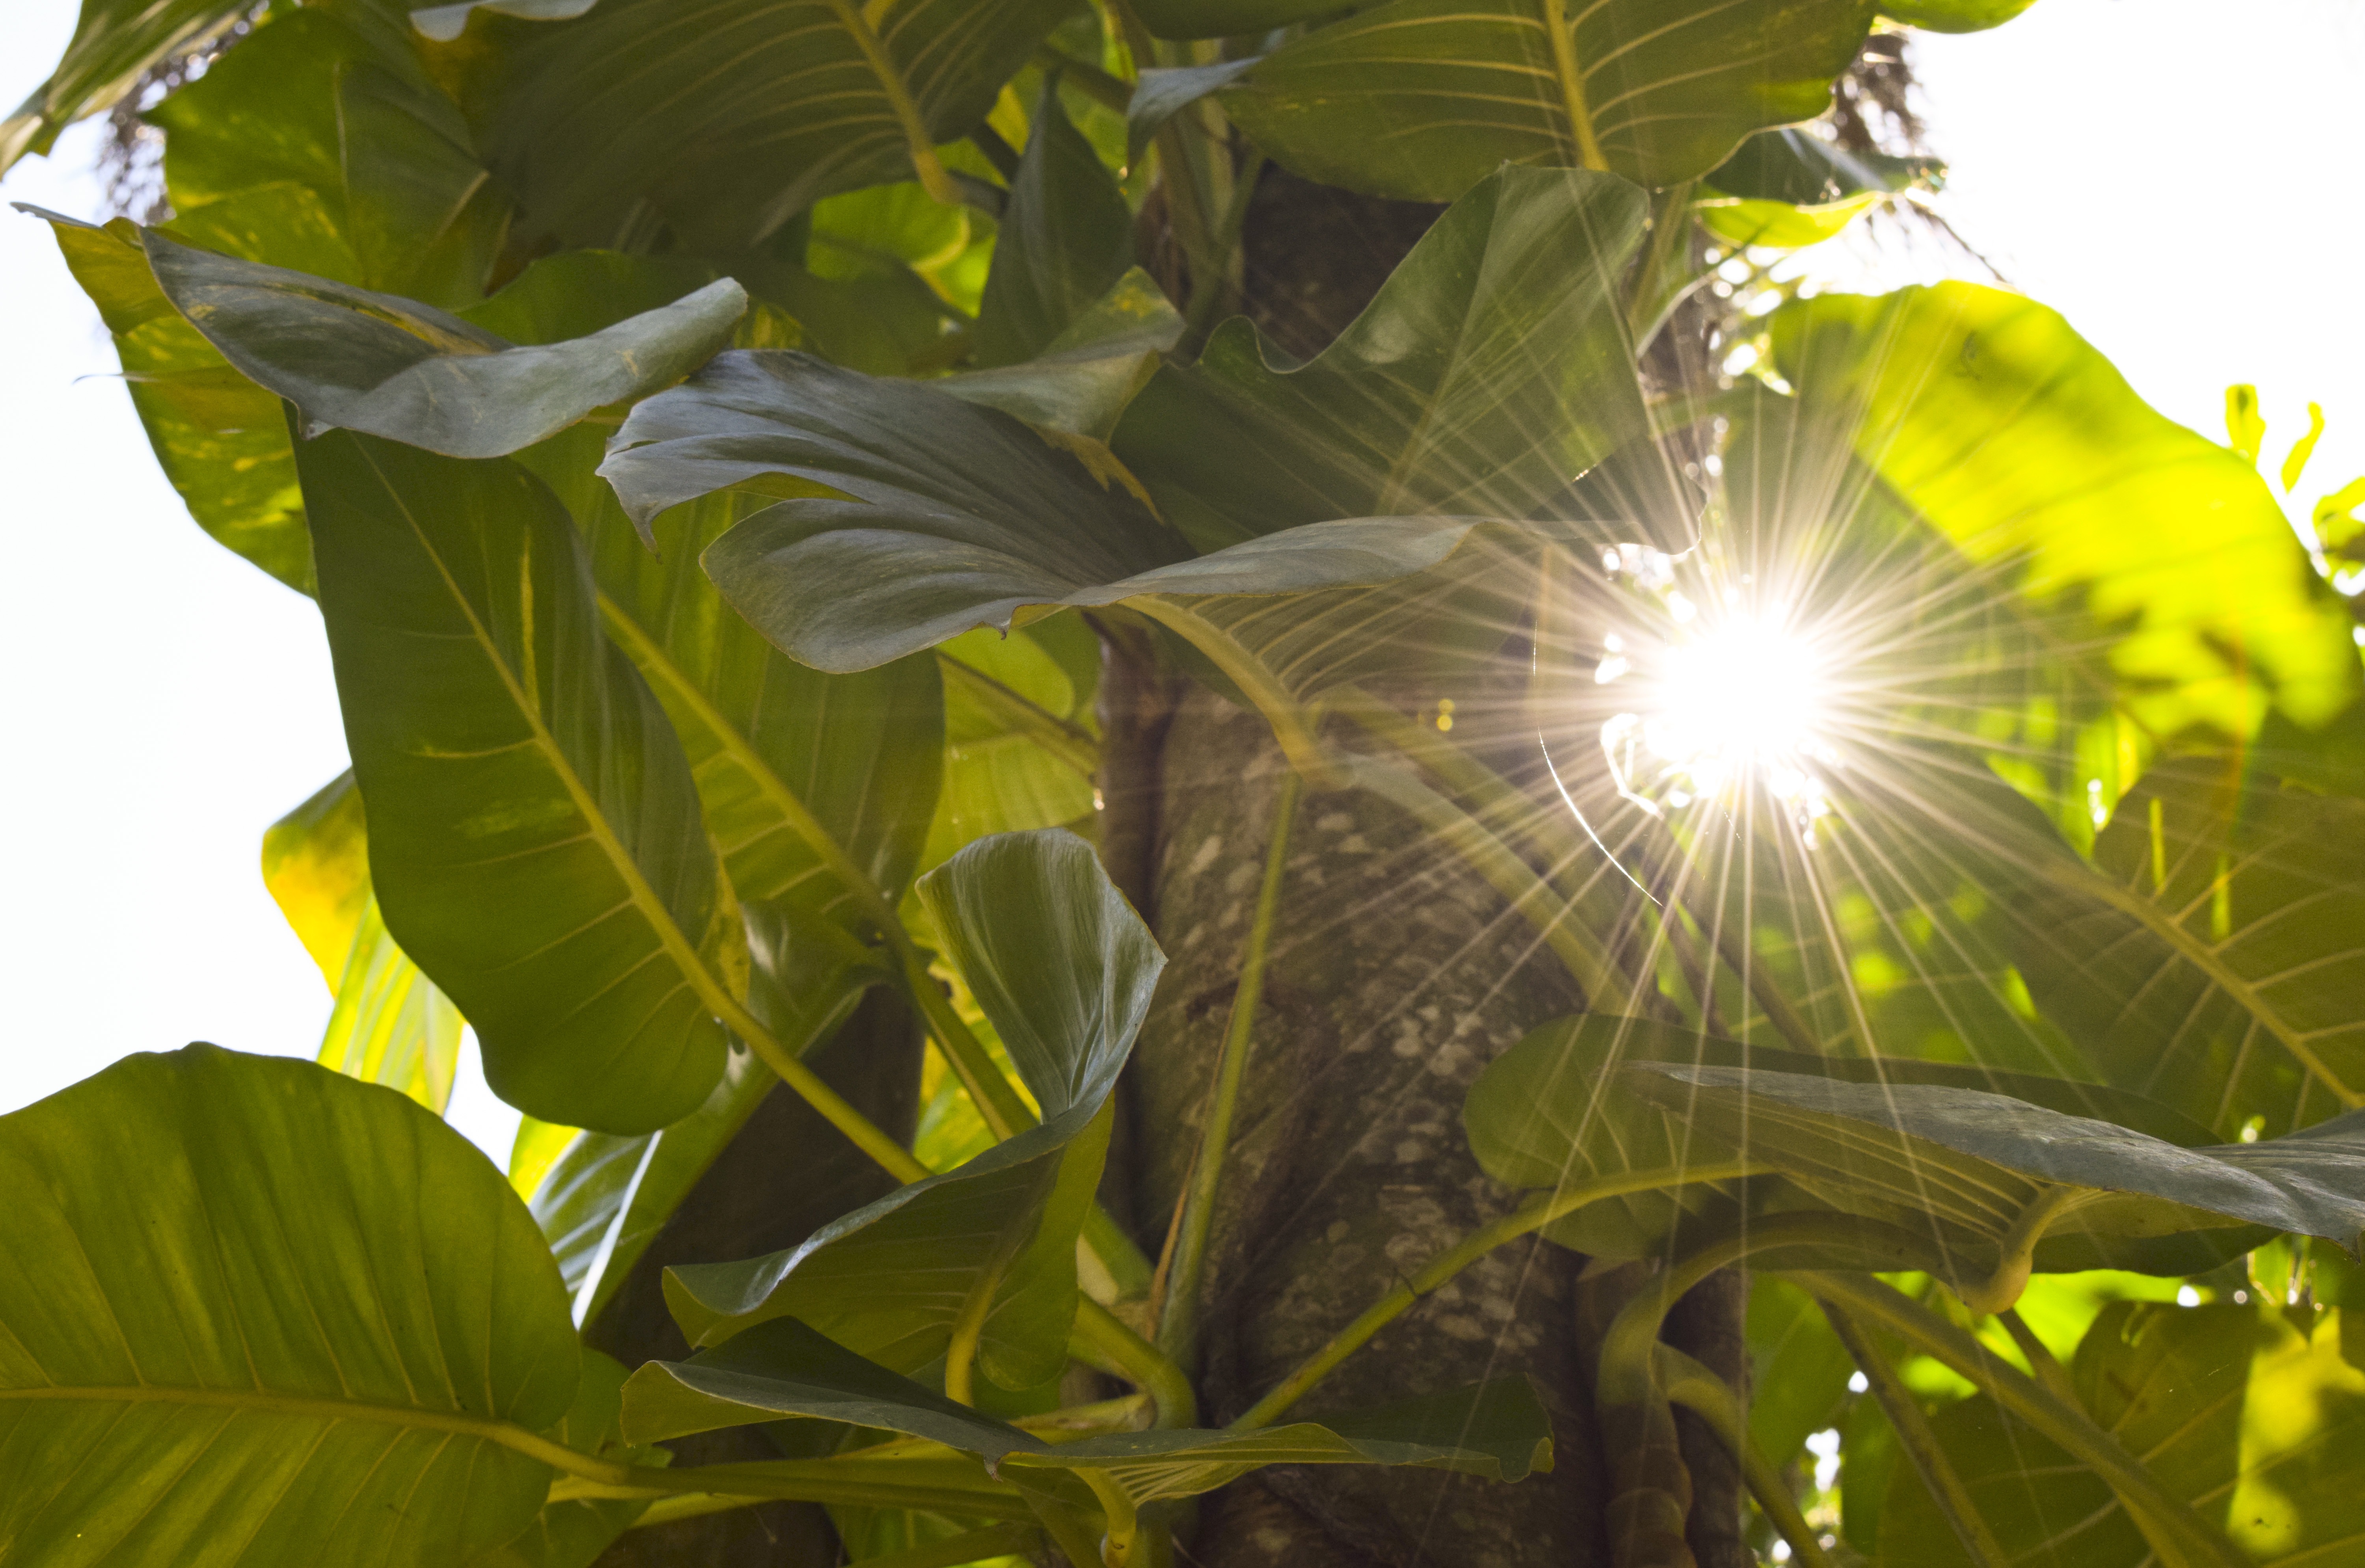
landscape, tree, nature, branch, plant, sky, sun, vine, sunlight, leaf, flower, summer, environment, foliage, green, jungle, lens, produce, grow, natural, scenery, botany, yellow, garden, flora, season, botanical, sunflower, life, leaves, outdoors, flare, rainforest, florida, burst, flowering plant, land plant, arecales